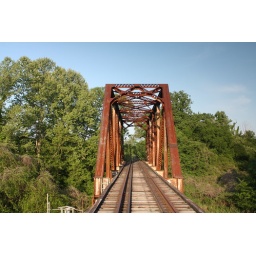
Closed 1932 Warren through truss railroad bridge over Big Sand Creek in Carroll County, Mississippi.